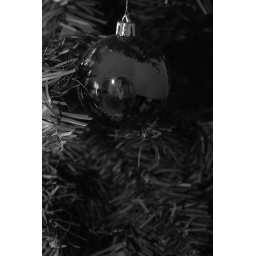
We had our house Christmas on Saturday, Quick snap of me in the tree